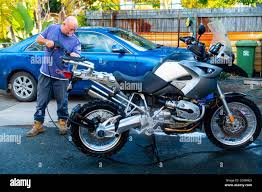
Vehicle type: Motorcycles